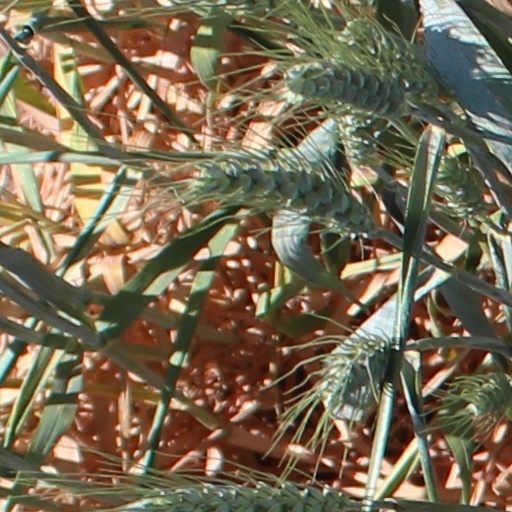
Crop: wheat